Annaghdown

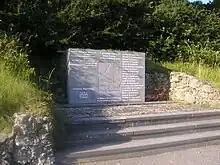
Memorial at Annaghdown Pier, erected in 1978 in memory of those drowned in 1828

"An old row-boat in a rotten and leaky condition, started from Annaghdown early in the morning, a distance from Galway up Lough Corrib of about eight miles, having, it is calculated, about 31 persons on board, who were coming to the fair of Galway; the boat and passengers proceeded without obstruction until they arrived opposite Bushy Park within two miles of Galway, when she suddenly went down and all on board perished except about 12 persons who were fortunately rescued from their perilous situation by another boat. Eighteen of the bodies of these unhappy creatures were taken out of the lake in the course of the day and presented a most heart-rending scene, being surrounded by their friends who came to identify them, and by whom they were removed in a boat to Annaghdown."